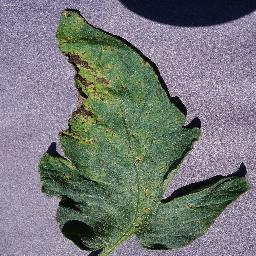
Label: Tomato___Septoria_leaf_spot